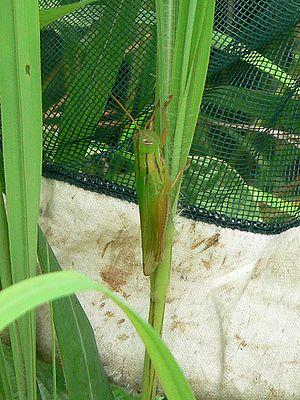
Les Tropidopolinae sont une sous-famille d'insectes orthoptères de la famille des Acrididae.